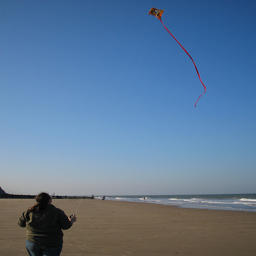
A woman flies a kite at the beach on a sunny day
A person is flying a kite at the shoreline of a lake.
A woman flying a kite on the beach.
A person is flying a kite on the beach.
A person standing on a beach flying a colorful kite.